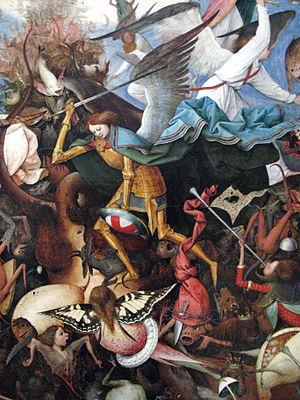
Les papillons sont un thème ou un motif utilisé dans la peinture.